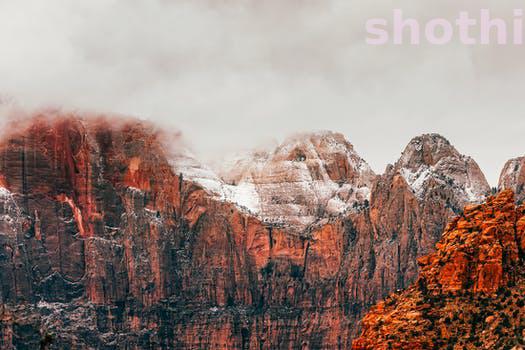
Label: Watermark